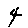
Label: 4